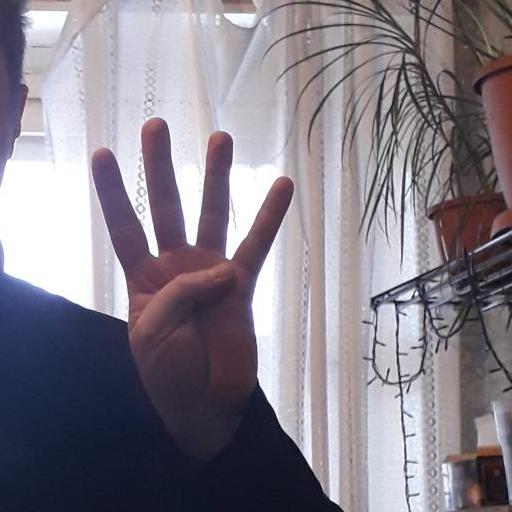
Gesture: four